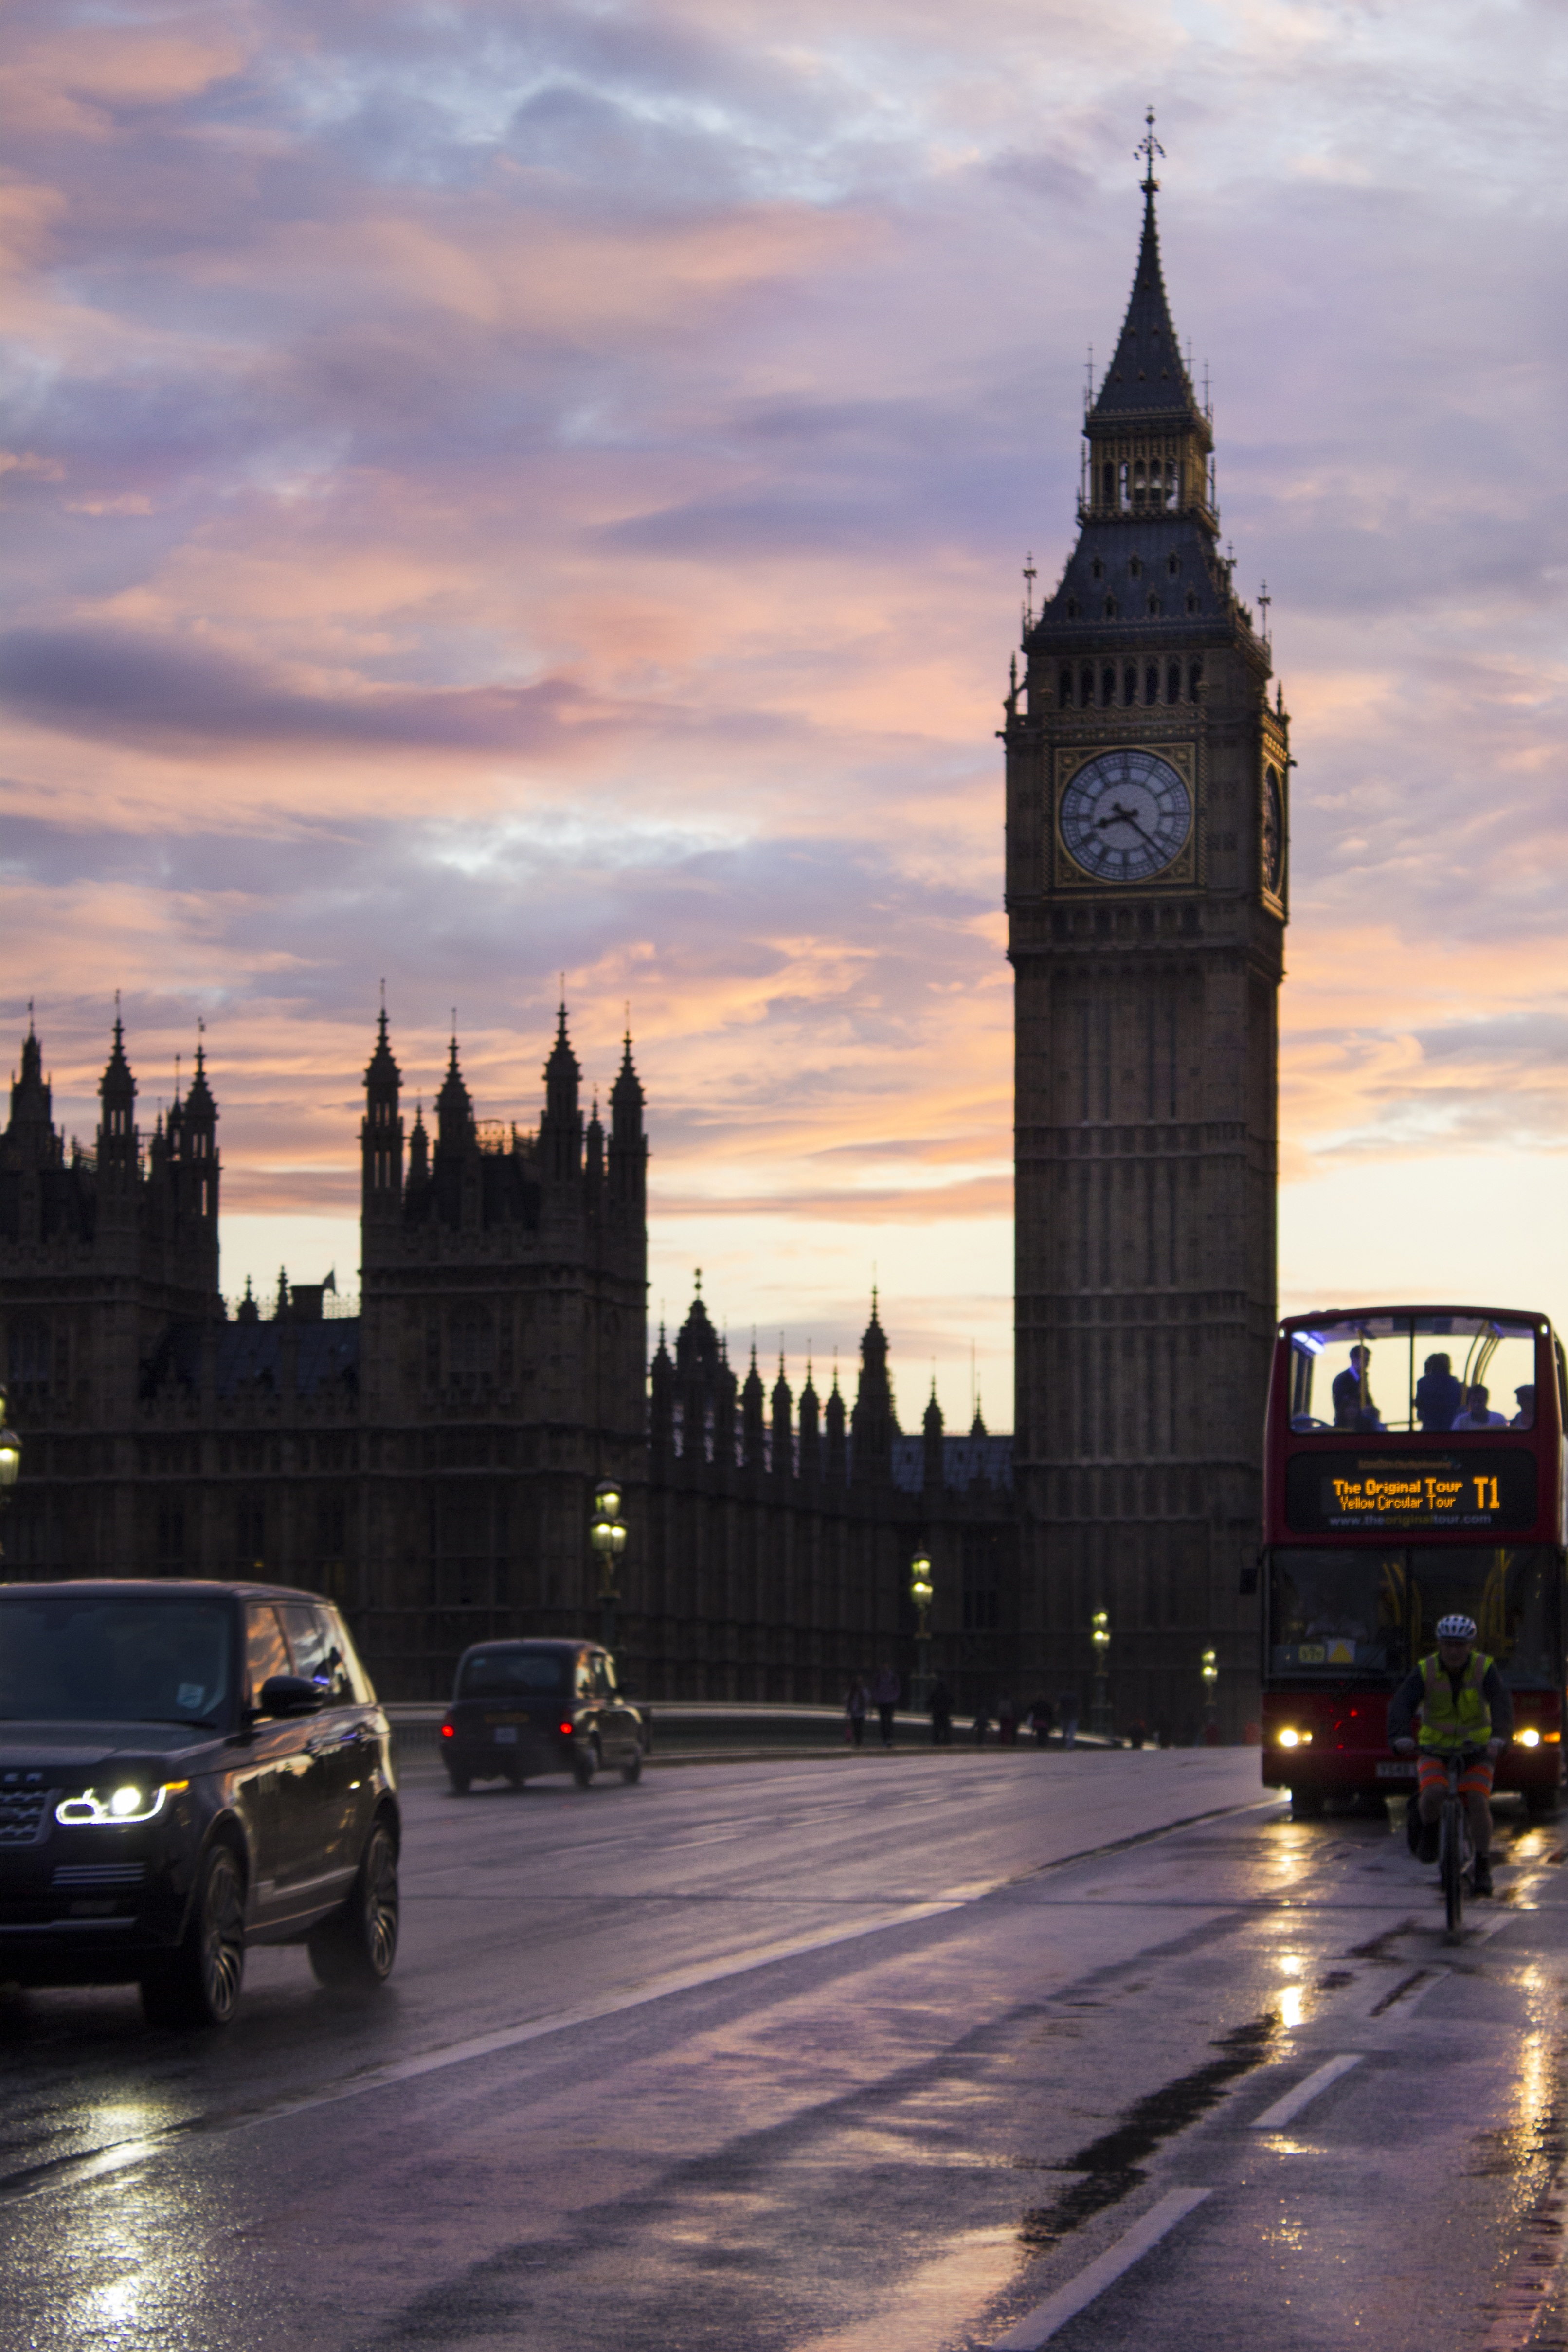
landmark, city, road, urban area, cityscape, evening, human settlement, night, metropolis, sunset, skyline, dusk, tower, downtown, street, skyscraper, infrastructure